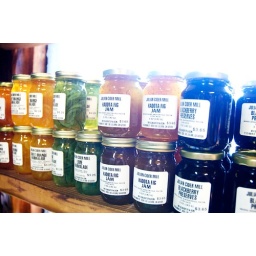
Row of colorful jams on the shelf in the country store in the quaint mountain town of Julian, CA